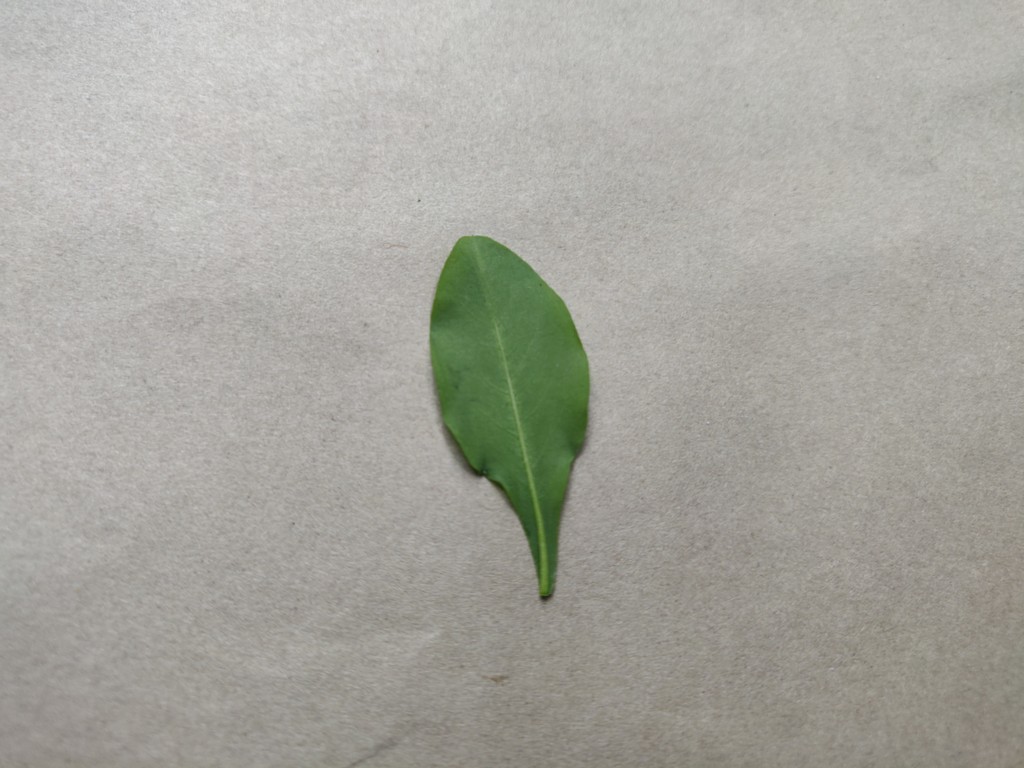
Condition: Healthy
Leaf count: single
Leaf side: back